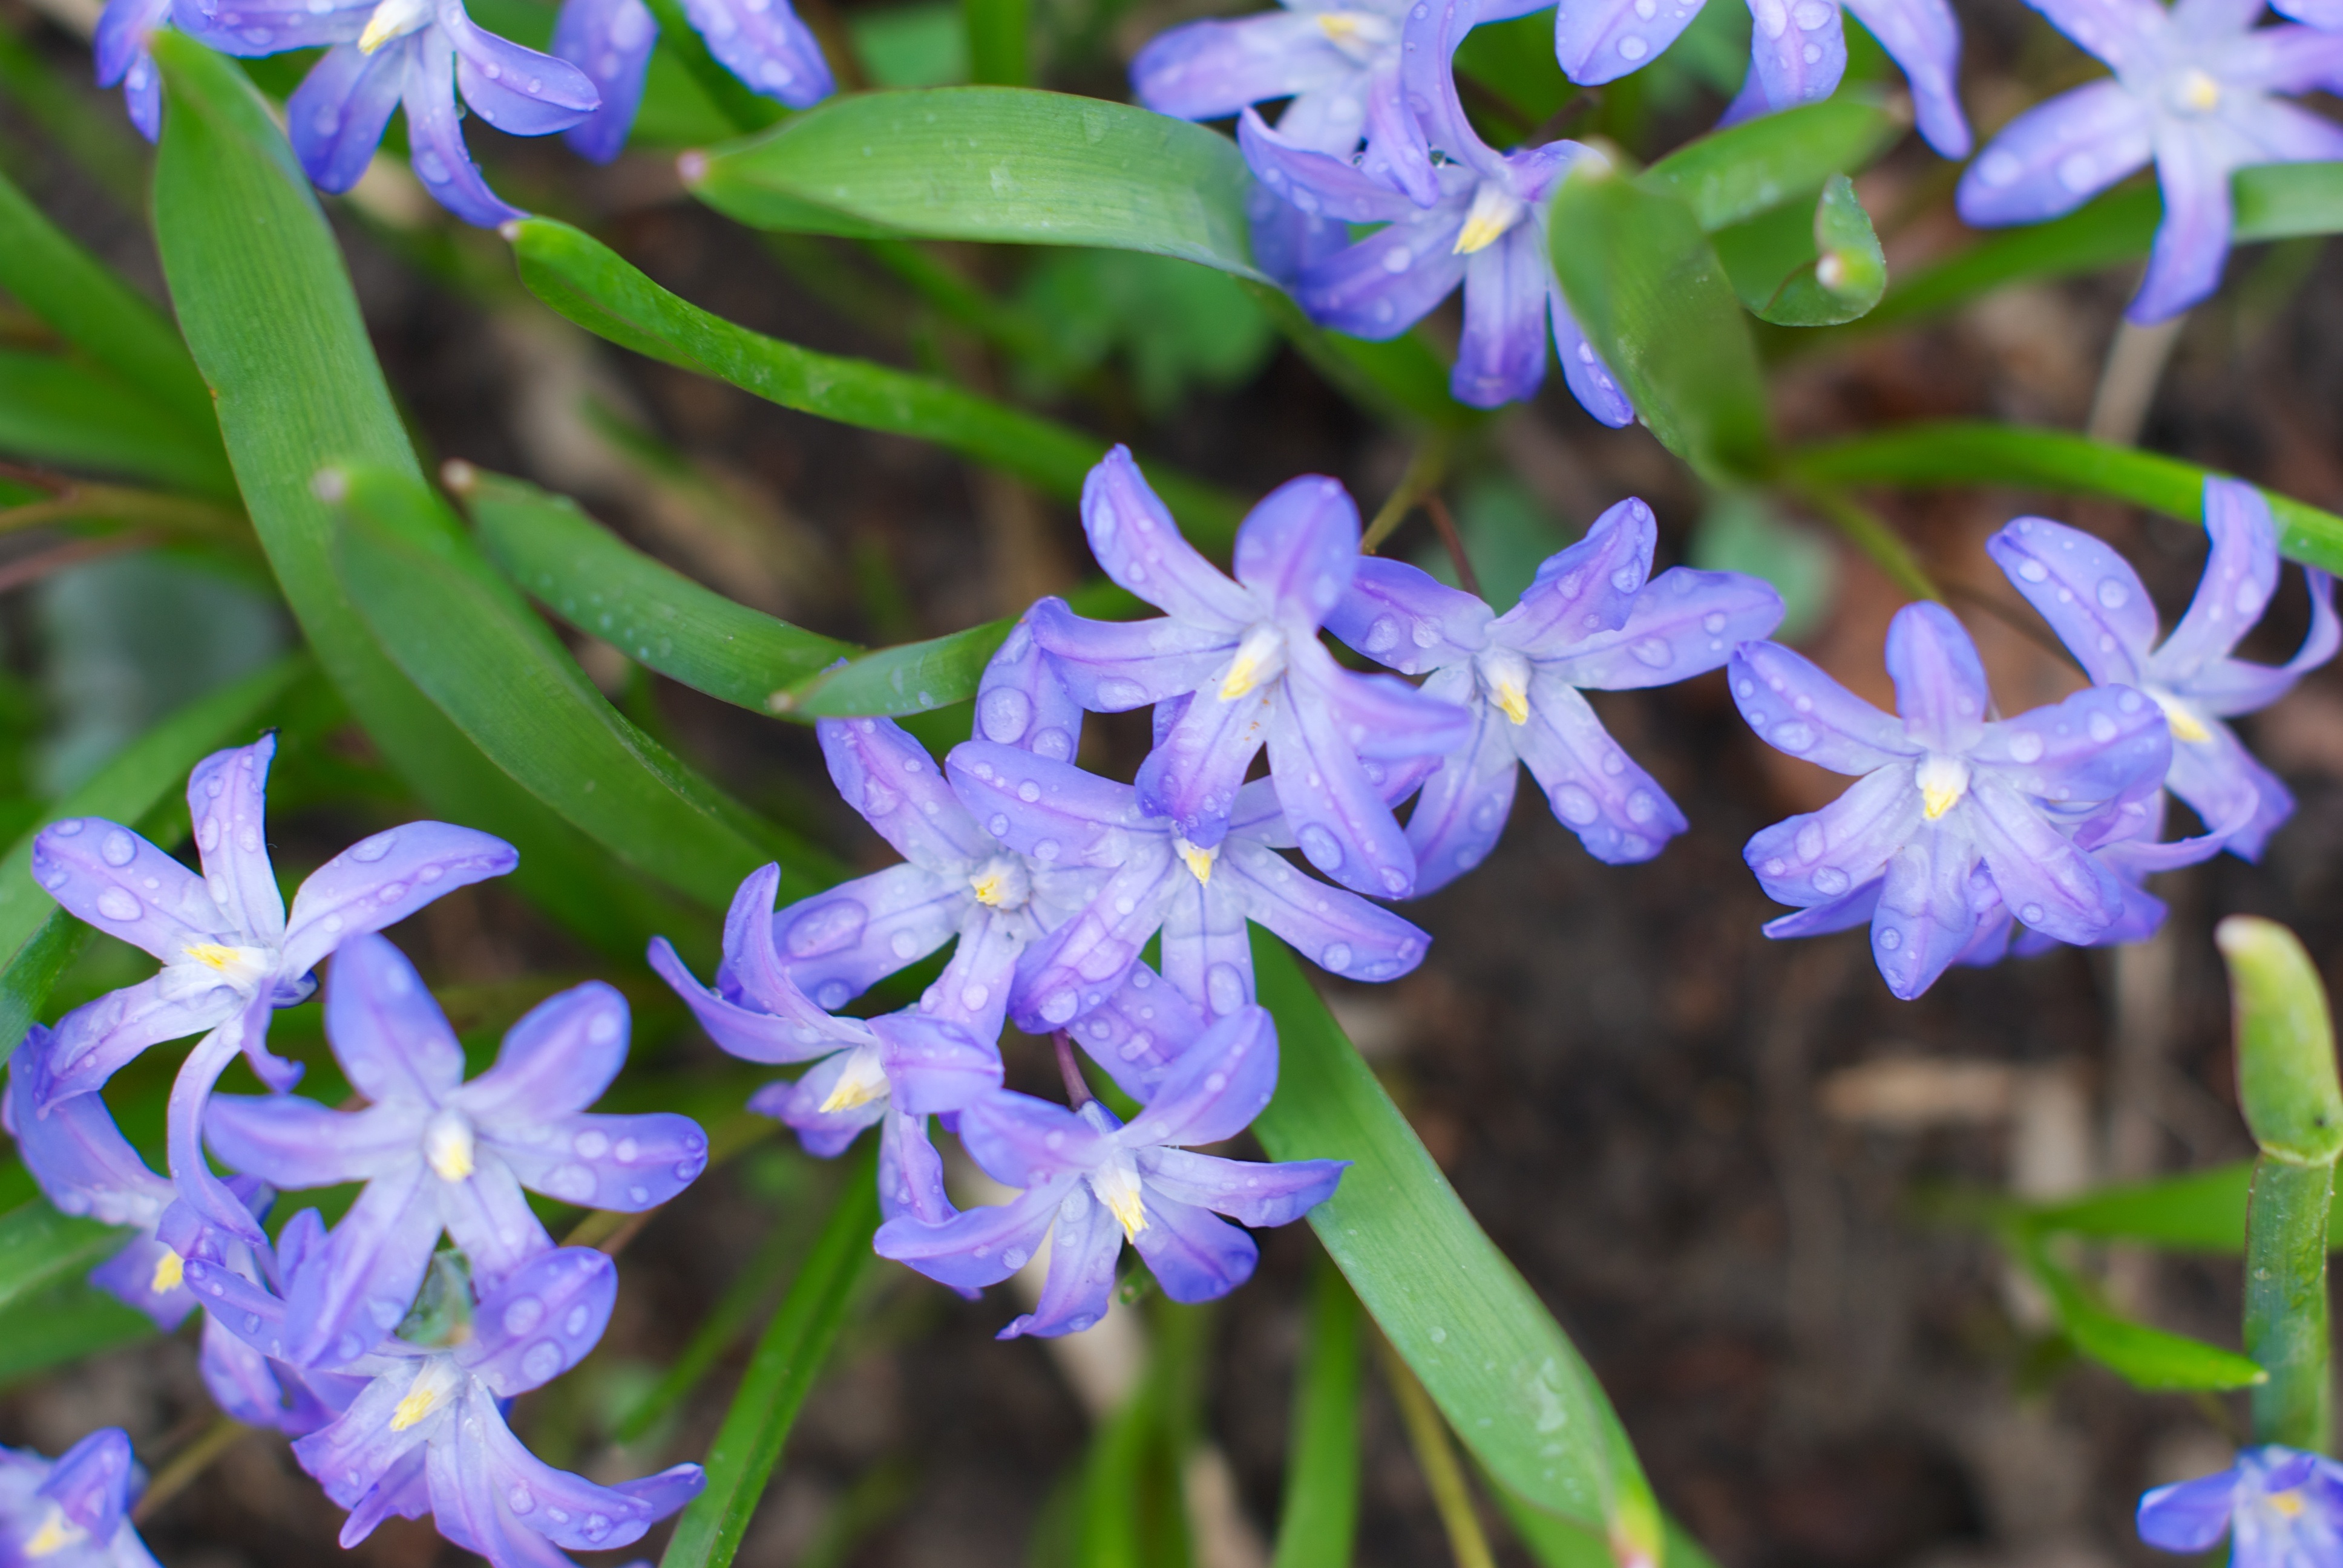
plant, flower, bloom, spring, herb, botany, blue, flora, orchid, wildflower, flowers, bud, hyacinth, scilla, macro photography, ornamental plant, greens, garden flower, flowering plant, hionodoksa, physic garden, epidendrum, dendrobium, land plant